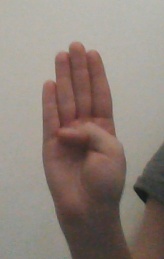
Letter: kaaf